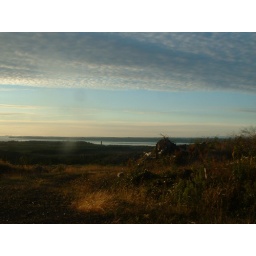
it looks like the sand ripples in the clouds